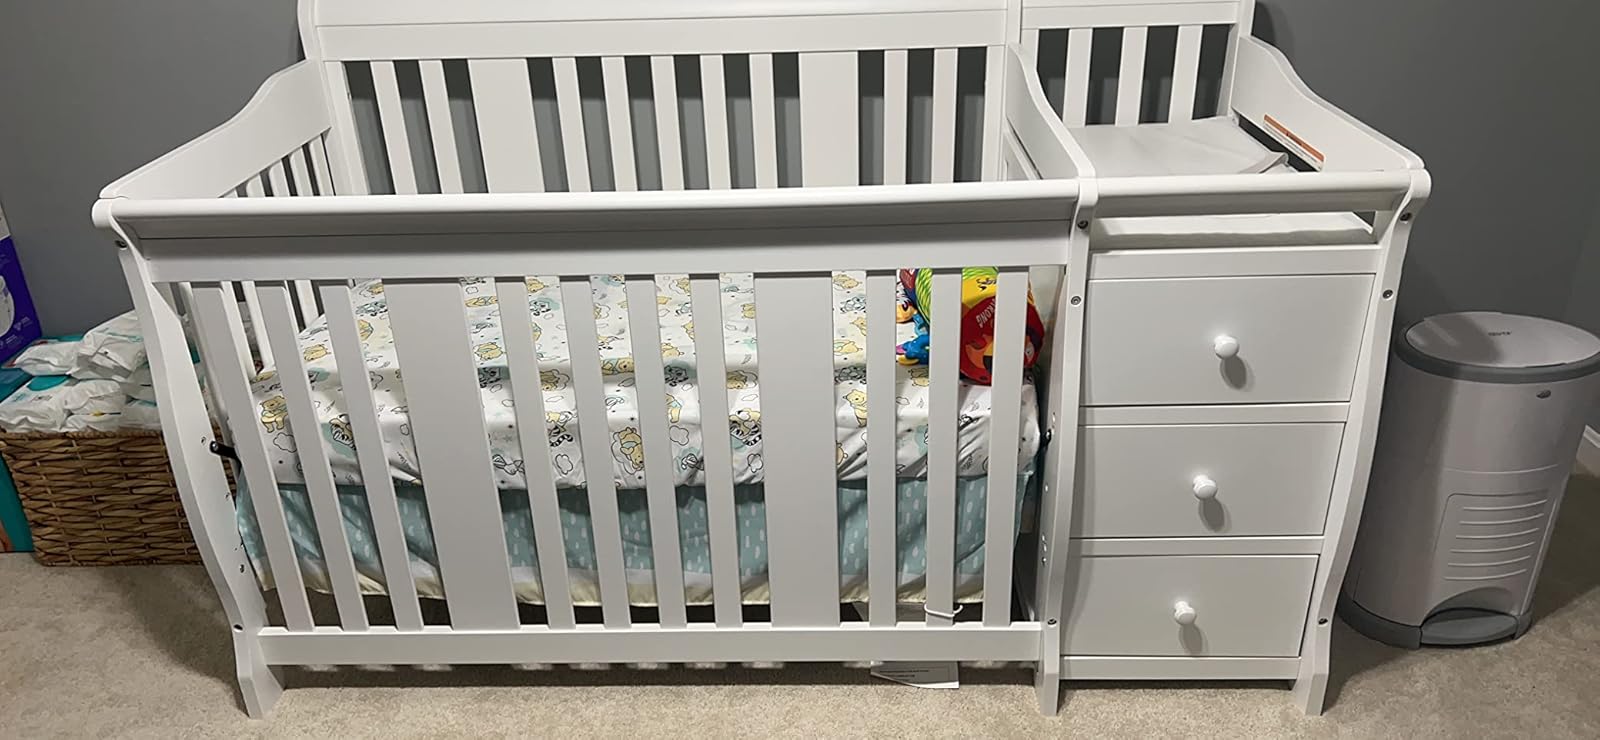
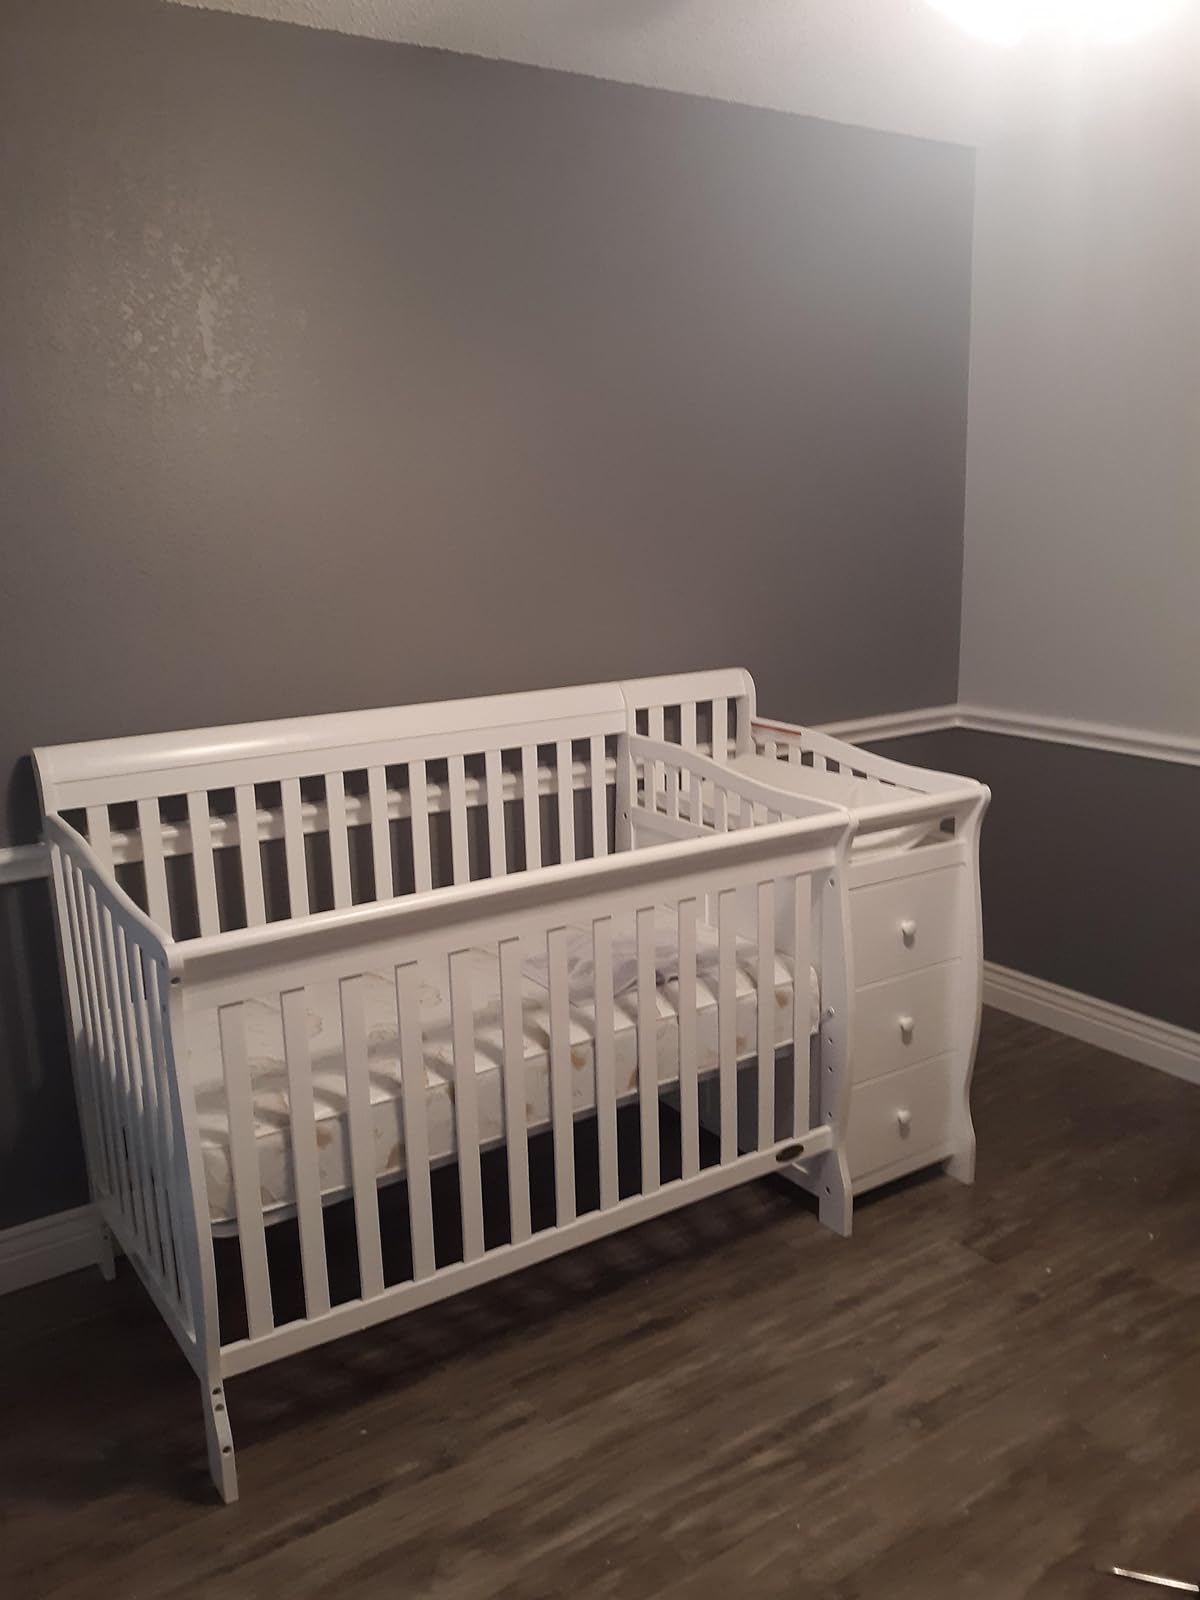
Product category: products_crib
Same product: yes